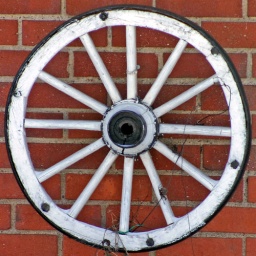
From the wall of a row house in Lida in Haninge.